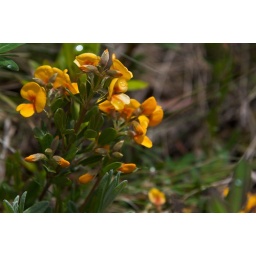
Small plant on the forest floor below Mt Selwyn.{Alpine shaggy pea - thanks Oz)Kiandra, Kosciuszko National Park, N.S.W.